Meaghan Oppenheimer

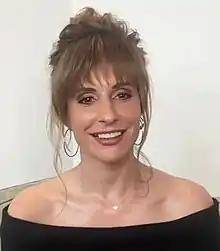
Oppenheimer in 2022

Meaghan Oppenheimer (born 1985 or 1986) is an American television and movie screenwriter, producer, and former child actor.